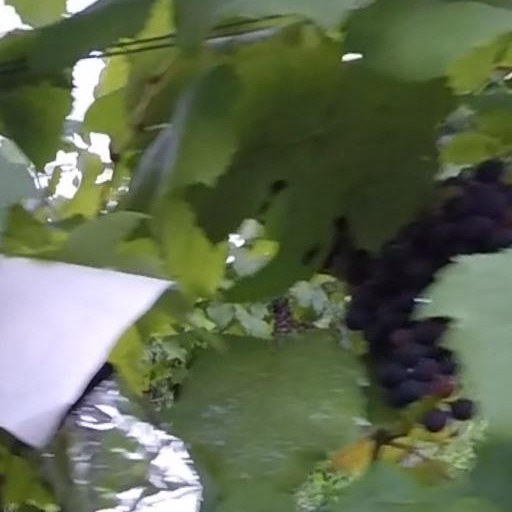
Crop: grape